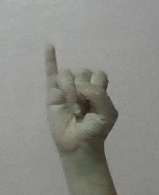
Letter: meem